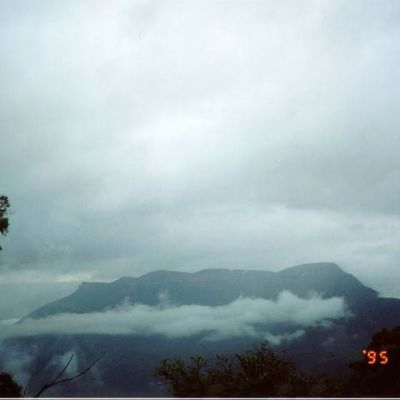
Cloud type: Stratocumulus (Sc)